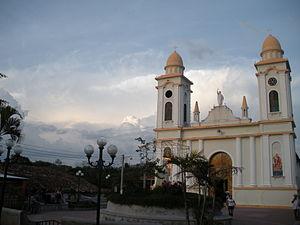
San Pedro Perulapán est une commune du département de Cuscatlán, au Salvador.